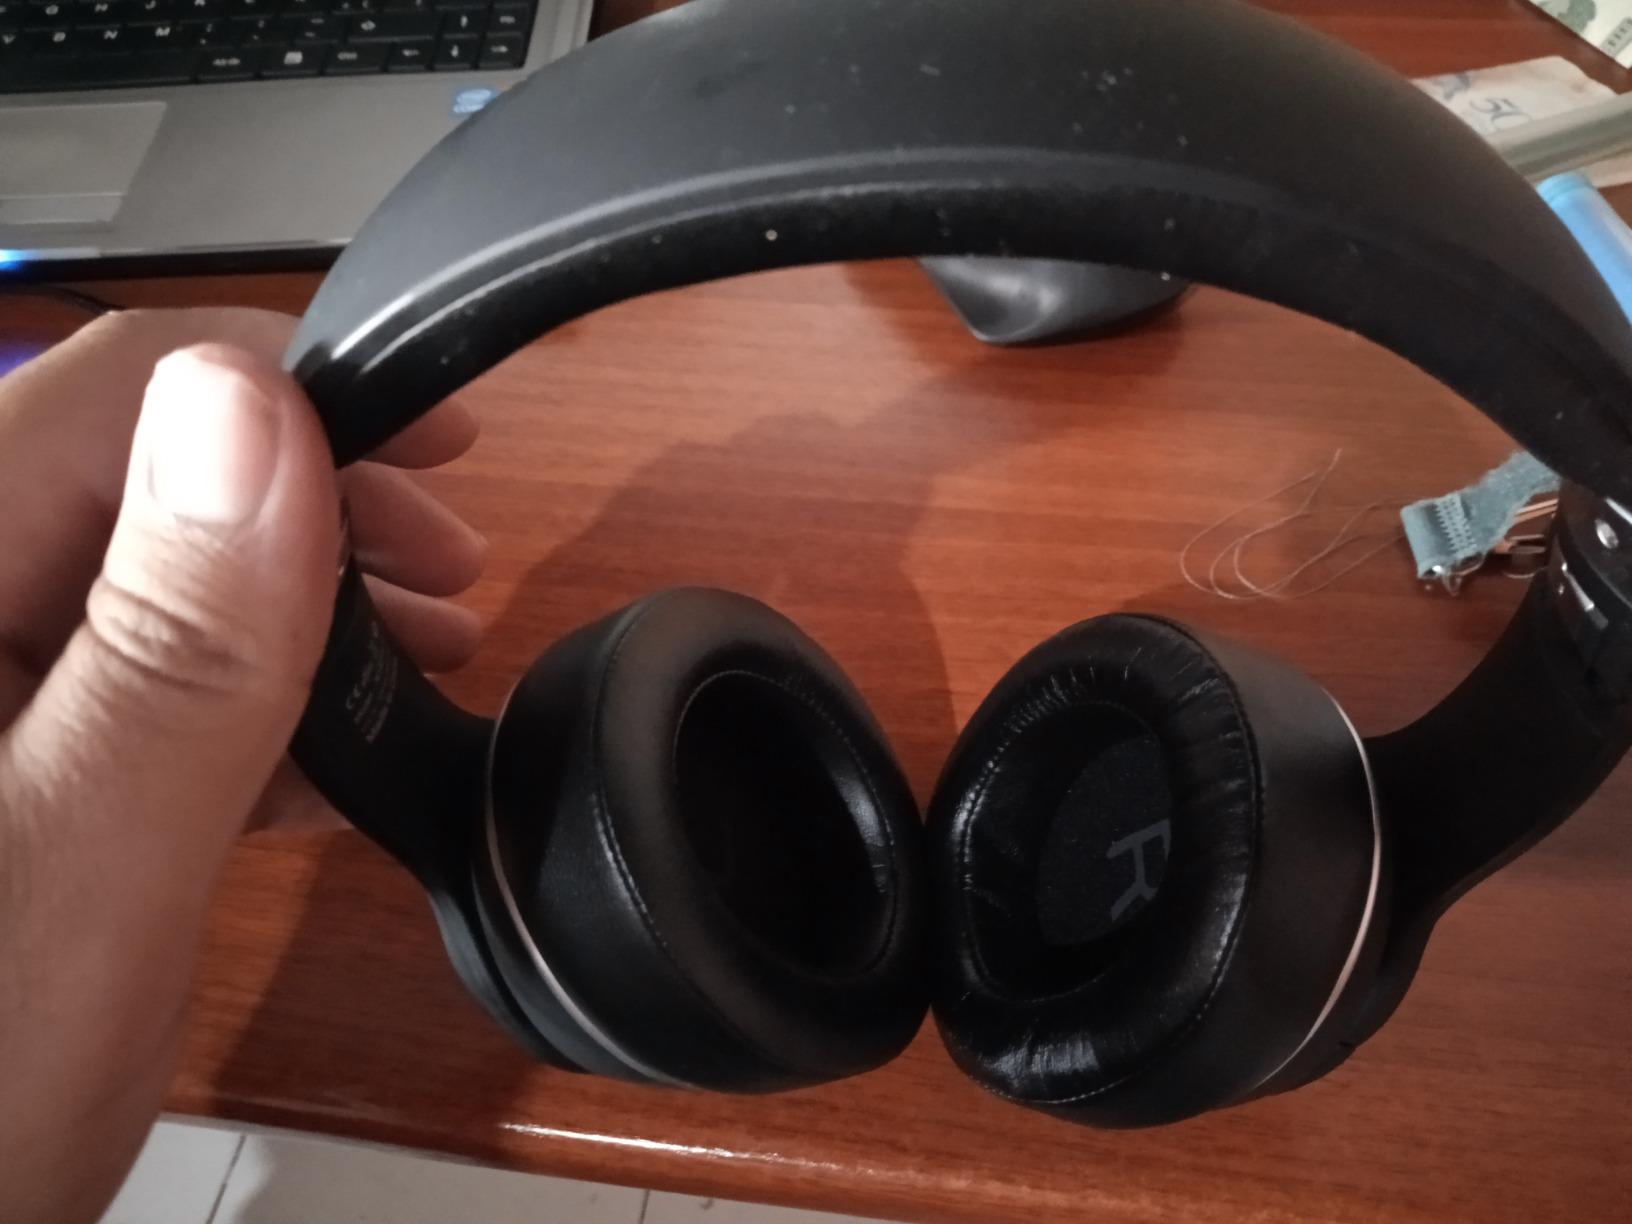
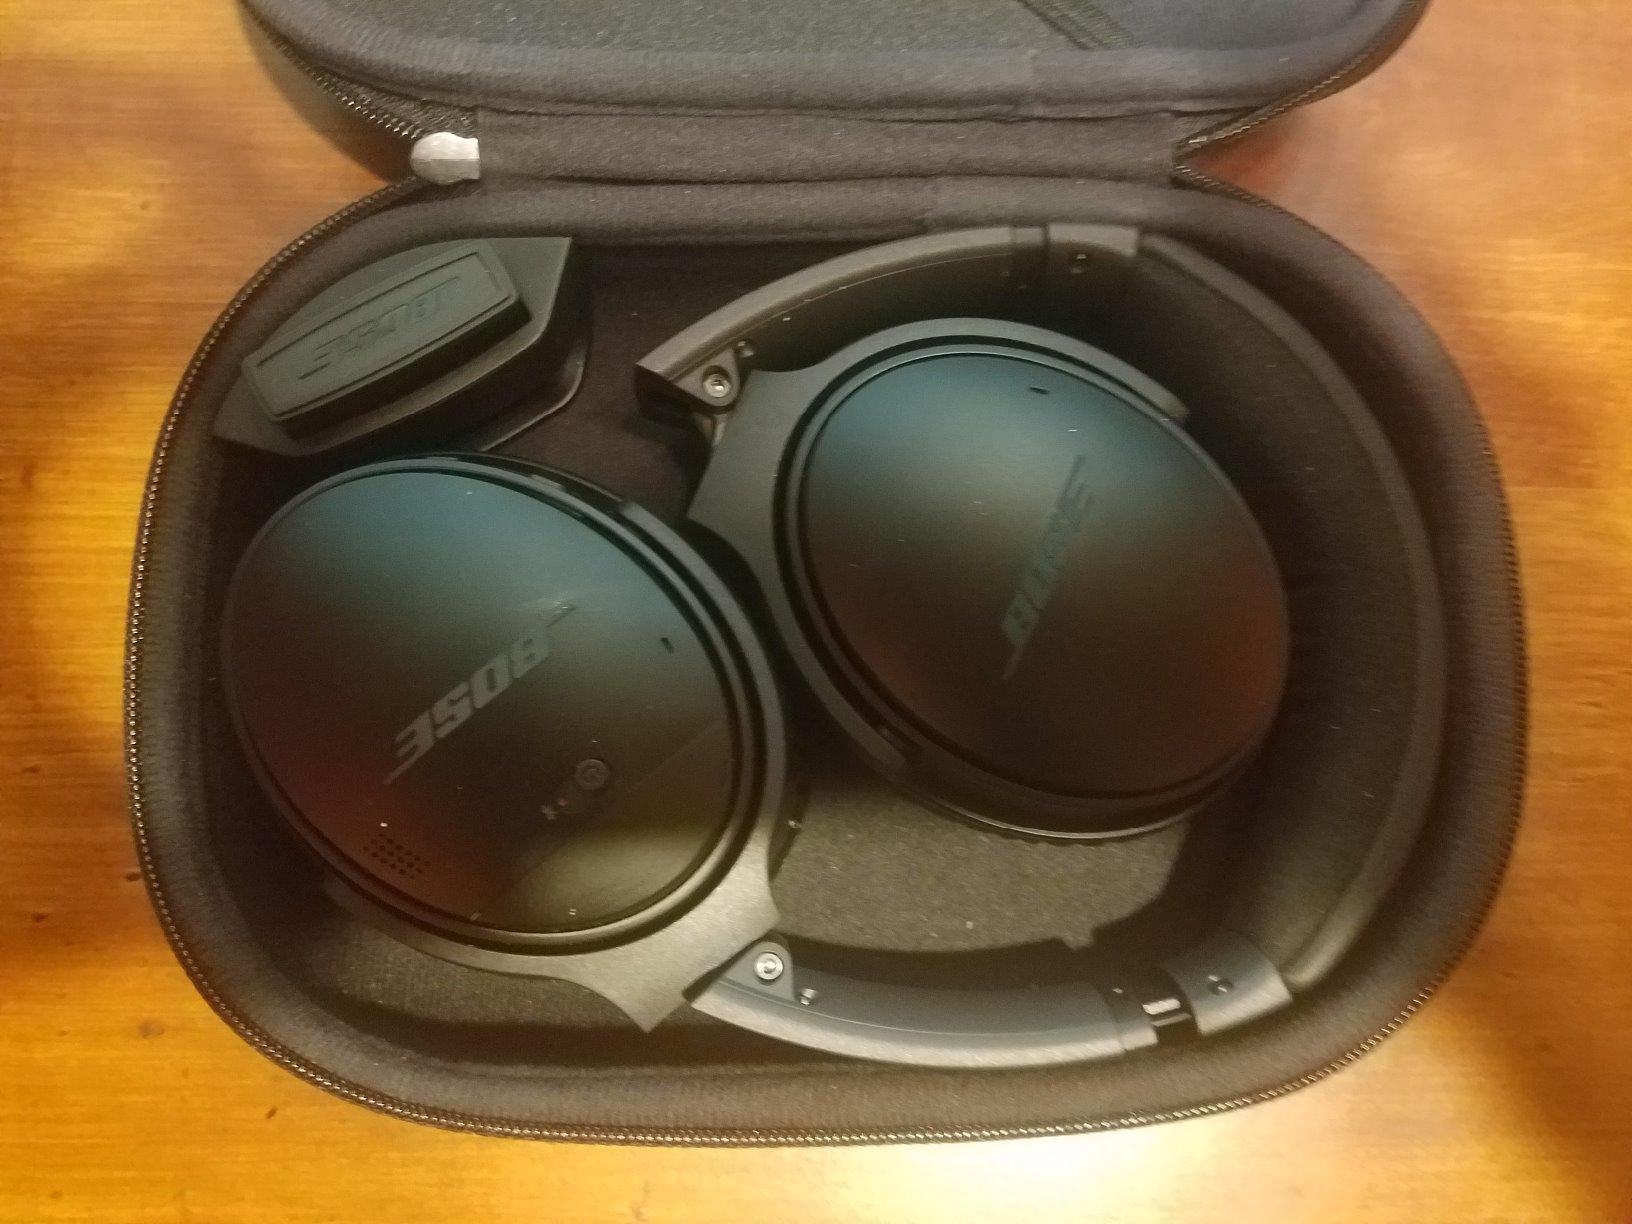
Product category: headphones
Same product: no